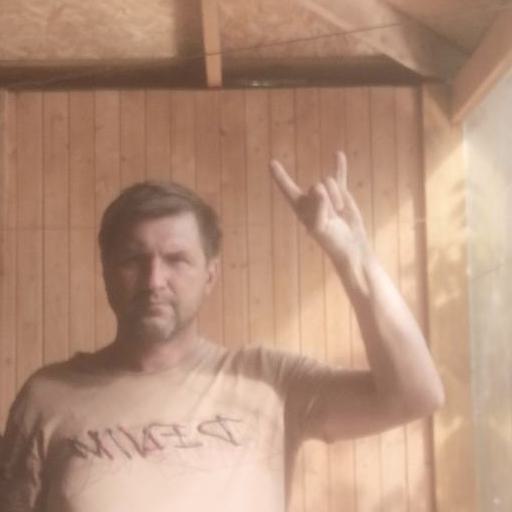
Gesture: rock